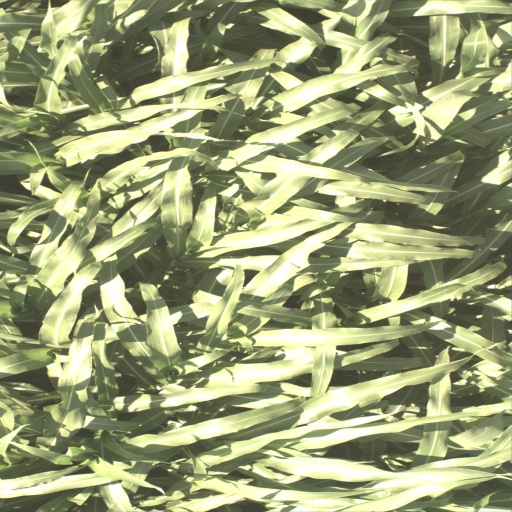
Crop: sorghum